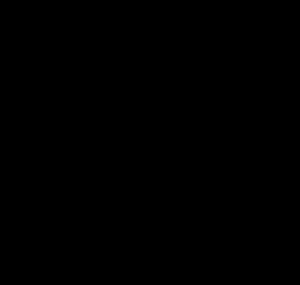
Un ressort est un organe ou pièce mécanique qui utilise les propriétés élastiques de certains matériaux pour absorber de l'énergie mécanique, produire un mouvement, ou exercer un effort ou un couple.